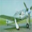
Label: airplane